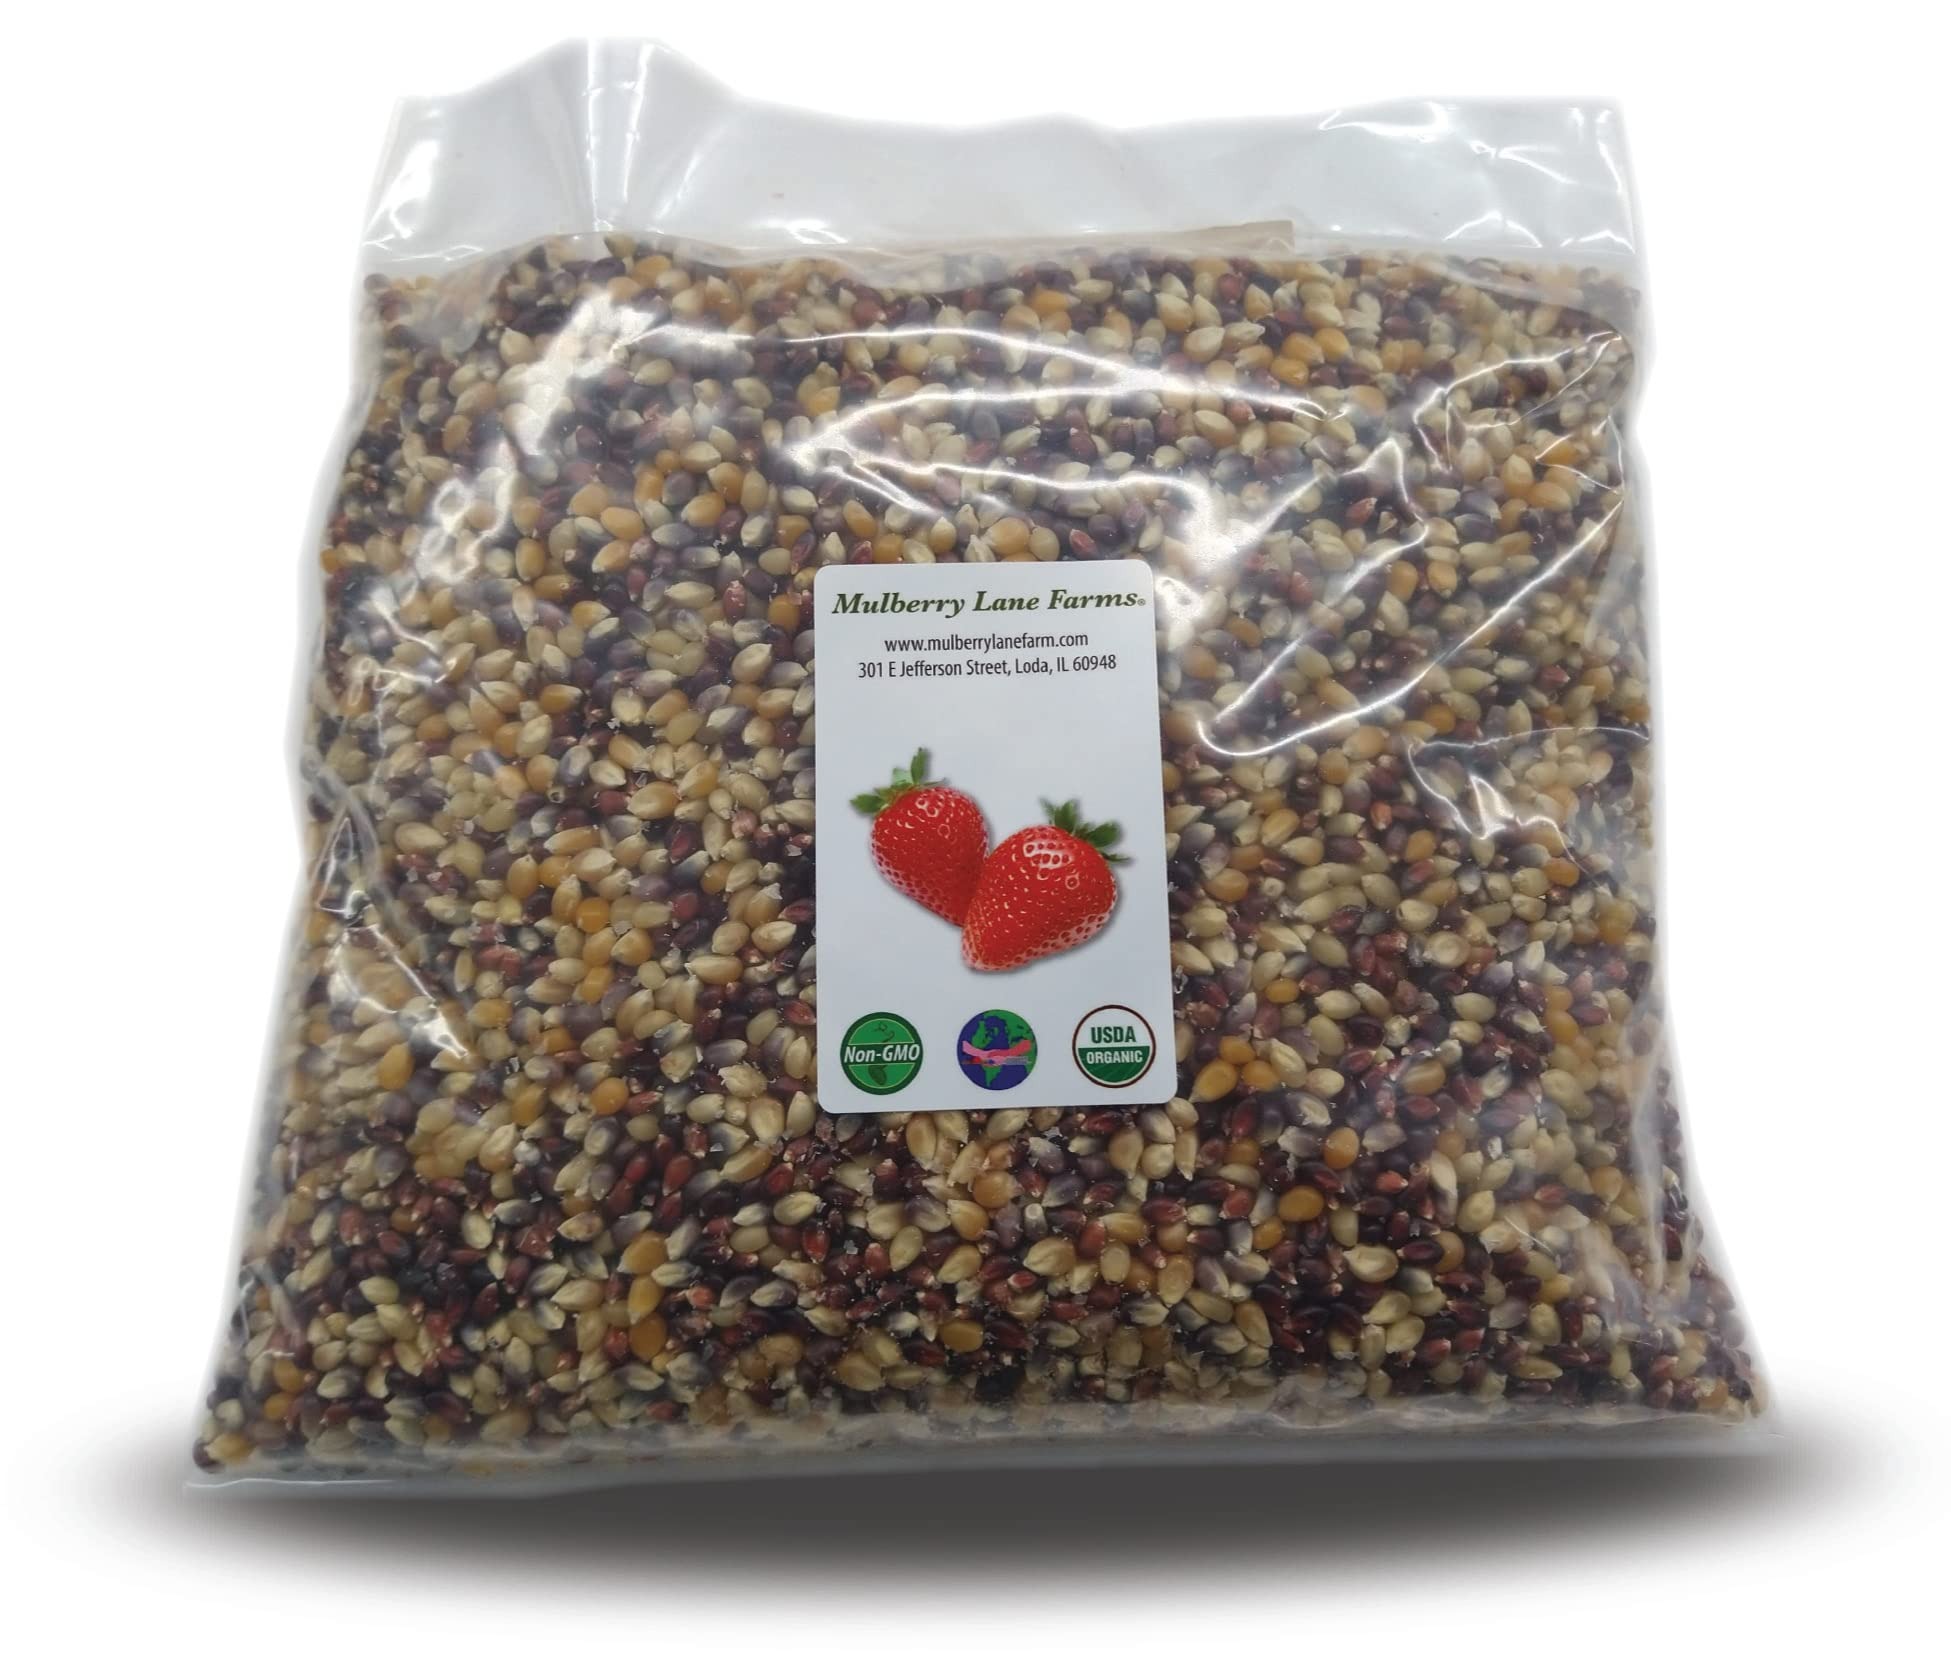
Item Name: Multi-colored Popcorn Popping Corn 5 Pounds (Calico or Rainbow) Kernels, USDA Certified Organic, Non-GMO Bulk, Product of USA
Bullet Point 1: Grown in the USA! Certified organic by Global Organic Alliance (GOA)
Bullet Point 2: USDA Certified Organic; Non-GMO; Grown in the USA!
Bullet Point 3: Ships bulk to save you money! Minimalist Packaging!
Bullet Point 4: Delicious healthy high fiber snack! Note this pops in various shades of white.
Bullet Point 5: Fresh from corn country! For eating; not planting.
Product Description: Multi-colored Popcorn, Organic.
Value: 80.0
Unit: Ounce

Price: 32.99